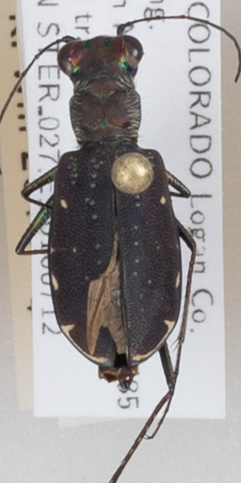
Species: Cicindela punctulata
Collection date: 2018-07-12
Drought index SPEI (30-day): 0.792
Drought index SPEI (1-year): -0.33
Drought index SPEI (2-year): -0.418